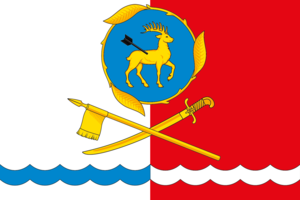
Kamensk-Chakhtinski est une ville de l'oblast de Rostov, en Russie. Sa population s'élevait à 92 989 habitants en 2013.